DJMax Portable Hot Tunes

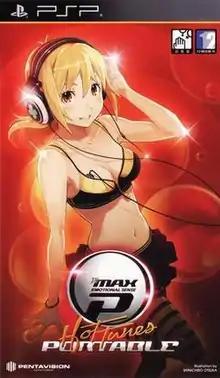

DJMax Portable: Hot Tunes (Korean: 디제이맥스 포터블 핫튠즈; Japanese: DJマックス ホットチューンズ) is an action-rhythm video game for the PlayStation Portable published and developed by Pentavision. It is a compilation of the "DJMax Portable" and "DJMax Portable 2" games. The game is intended to be beginner-friendly and Pentavision stated that players who have never played the "DJMax" series would find it easy to play. It also has been specifically designed for a Japanese audience and precautions have been taken in avoiding translation errors. It is the second DJMax game to be formally released in Japan. Hot Tunes is the sixth installment of the "DJMax" series for the PlayStation Portable platform. Currently only a UMD distribution for the game is available. A total of 2000 limited edition sets was made available. Each package included a wooden case, calendar, original soundtrack and piano collection, and eight mini-posters.